List of Xbox 360 retail configurations

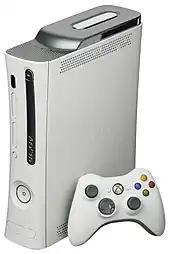
Xbox 360 Pro console with white wireless controller

The Xbox 360 (also known as Pro or Premium and packaged as simply Xbox 360 with the subheading "Go Pro") included all the features of the Xbox 360 Core (with the exception of the disc tray which is silver instead of white) and included a hybrid composite/component cable with optional optical out instead of the composite A/V cable included with the Core. This model also included a detachable hard disk drive (initially 20 GB, while later models had 60 GB) to store downloaded content, provide compatibility with original Xbox games, and store game data. The included hard drive came with game demos, video clips and a free Live Arcade game, "Hexic HD". In July 2007, this version of the Xbox 360 began appearing with the Zephyr motherboard (the motherboard used in the Elite) which features an HDMI output and an improved GPU heatsink. Although this model did include an HDMI output, it did not come with an HDMI cable. Starting at the end of September 2007, the newest systems were shipped with the new "Falcon" motherboard. This motherboard includes the new 65 nm CPUs, making them quieter and cooler than the older systems. On August 1, 2008, the 20 GB version was discontinued and was replaced by a 60 GB HDD model at the same price. Holiday 2007 consoles were bundled with "Forza Motorsport 2" and "". Holiday 2008 consoles were bundled with "" and "Kung Fu Panda". Price cuts that took effect on September 4, 2008 reduced the price from $349.99 to $299.99. The Xbox 360 configuration, following its discontinuation, retailed for $250 until stocks were exhausted.